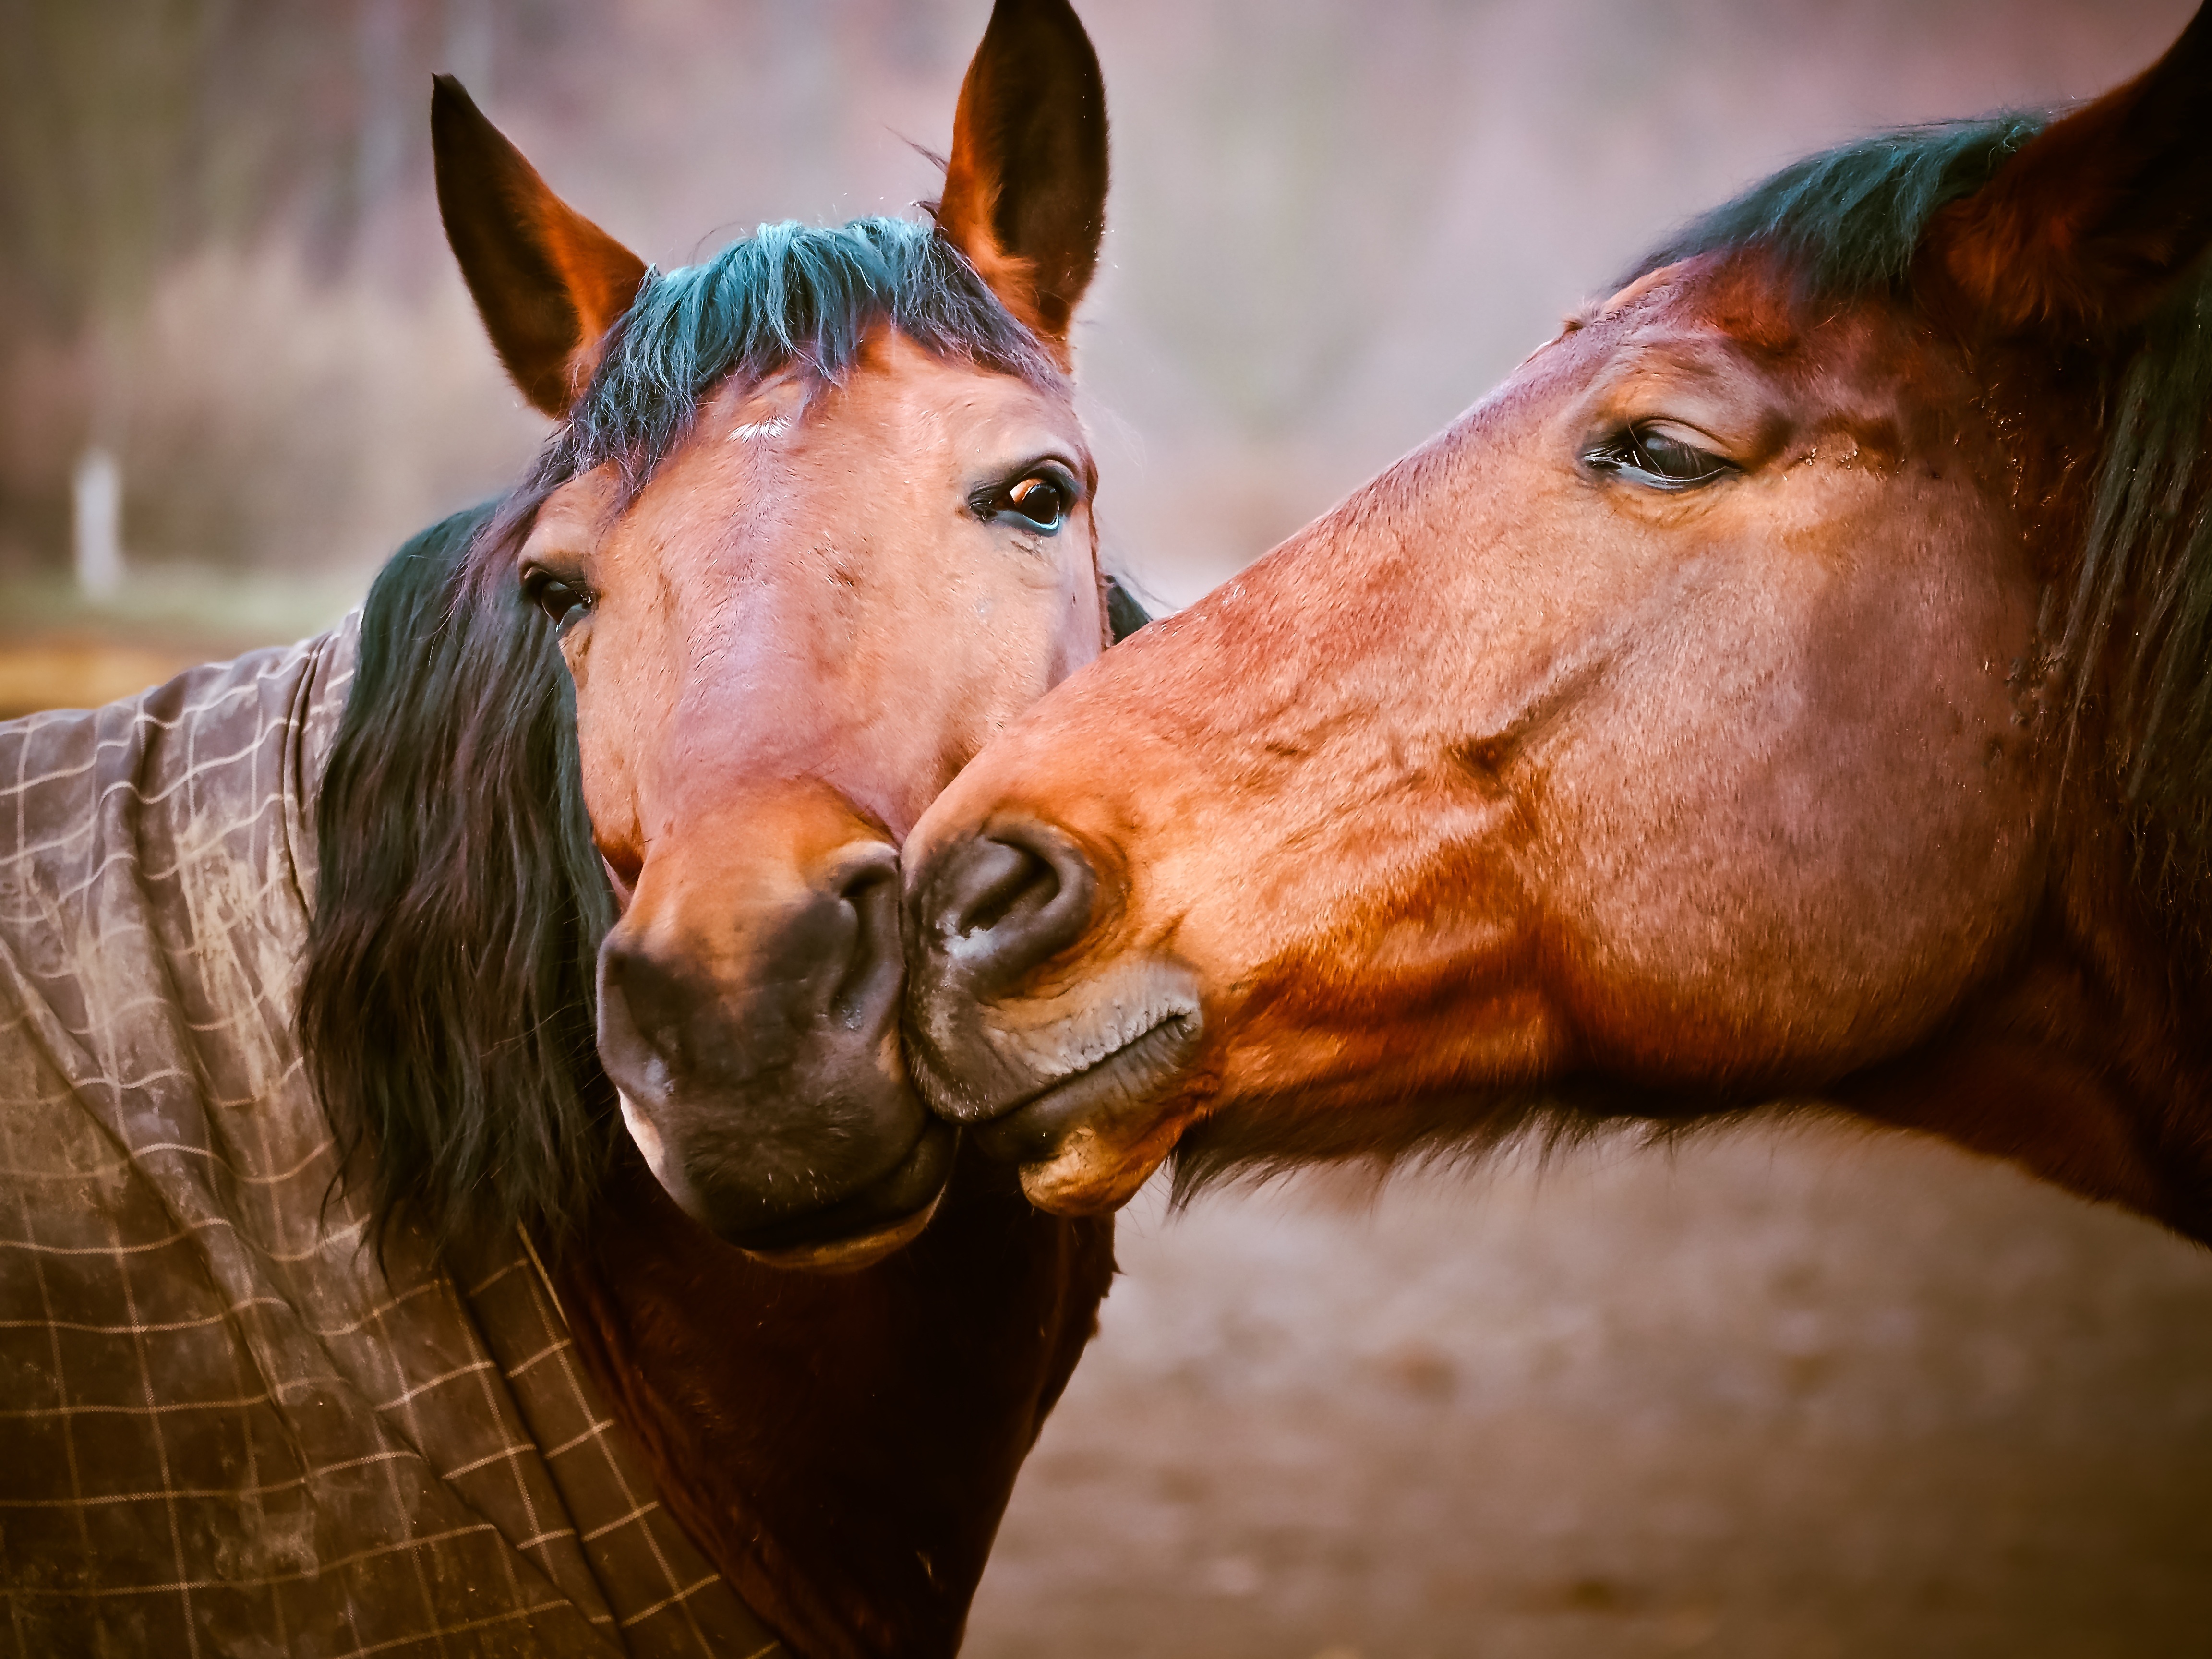
nature, wildlife, pasture, horse, mammal, stallion, mane, ride, fauna, close up, horses, animals, head, vertebrate, mare, foal, horse head, pferdeportrait, horse like mammal, mustang horse